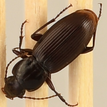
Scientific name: Pterostichus restrictus
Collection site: Rocky Mountains NEON (RMNP), plot RMNP_012